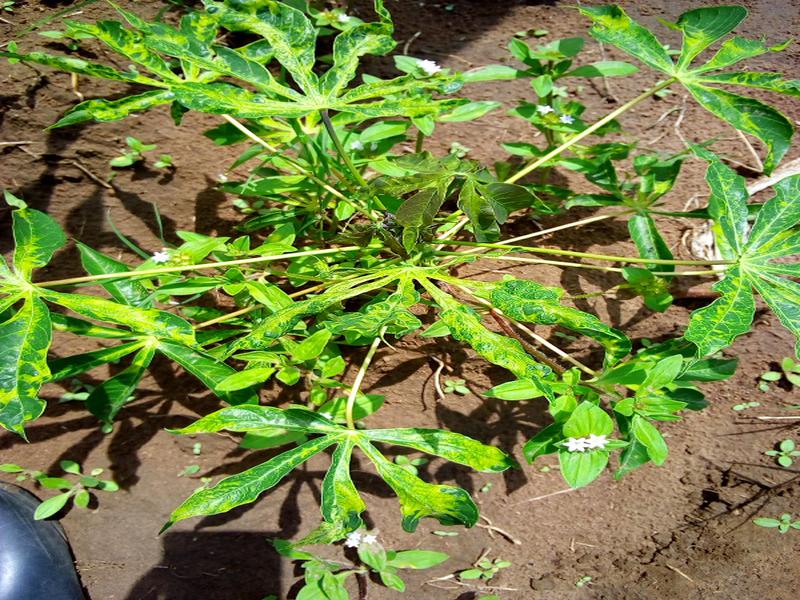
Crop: cassava
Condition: mosaic_disease